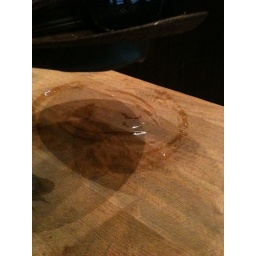
The water my hat imparted on the table upon contact inside The Advocate, just off of the Royal Mile.